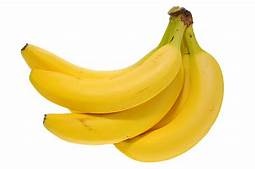
Label: banana